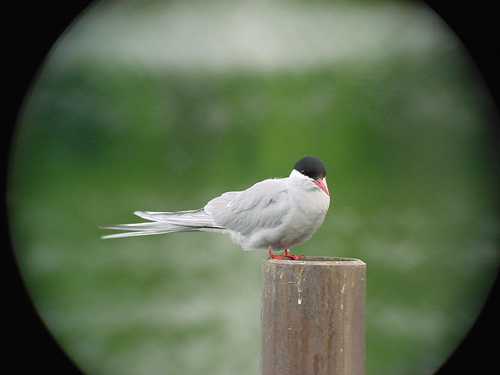
this small bird has white belly and breast, red bill, tarsus with feet and white wings with tail
this is a white and gray bird with a black crown and a orange billa bird with a round white body, long white rectrices, and orange tarsus and bill.
this bird has a red bill and a black crown.
a small gray bird with a black head and orange beak.
a small white bird with a black head, a small beak, with a long white tail.
this bird has wings that are white and has a black crown
this is a light gray bird with a black head and a pointed pink beak.
this bird has bright orange tarsus and a pinkish colored bill
this bird has wings that are white and has a black crown
Species: Artic Tern